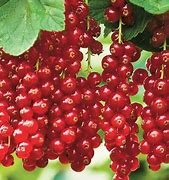
Label: redcurrant